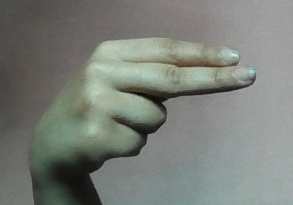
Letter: ain